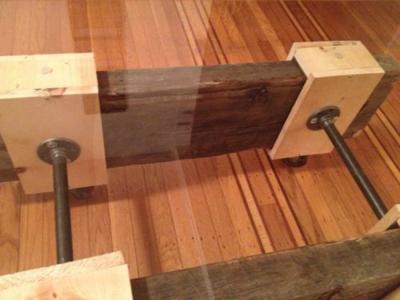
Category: table